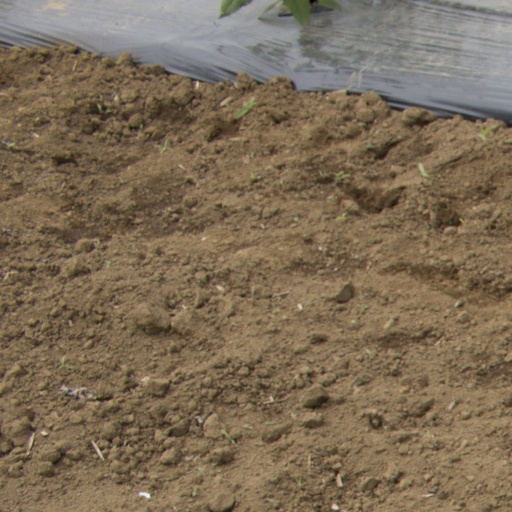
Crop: Jerusalem artichoke